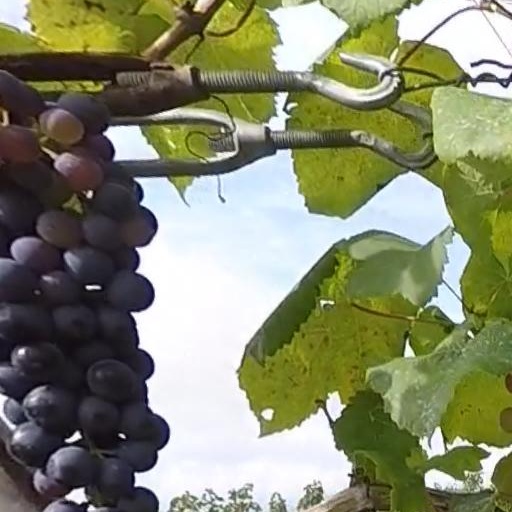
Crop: grape